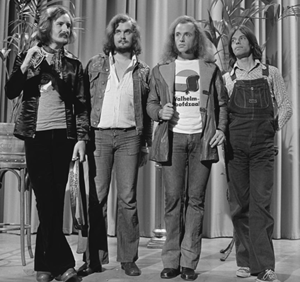
Focus est un groupe de rock progressif néerlandais. Il est principalement actif dans les années 1970, mené par Thijs van Leer et Jan Akkerman. Leur musique est essentiellement instrumentale, même si Thijs van Leer a chanté sur Hocus Pocus, leur meilleure vente de disques et leur chanson la plus populaire.